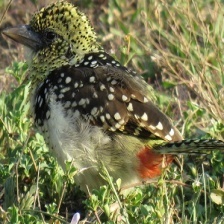
Species: D-ARNAUDS BARBET
Scientific name: TRACHYPHONUS DARNAUDII